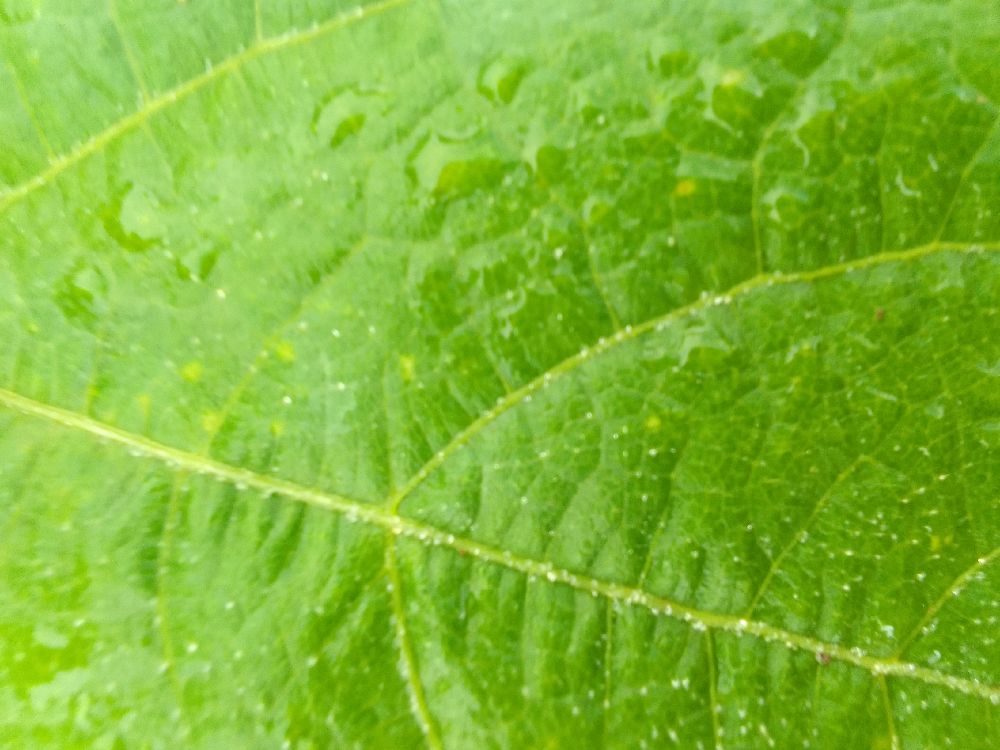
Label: healthy